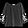
Label: Shirt